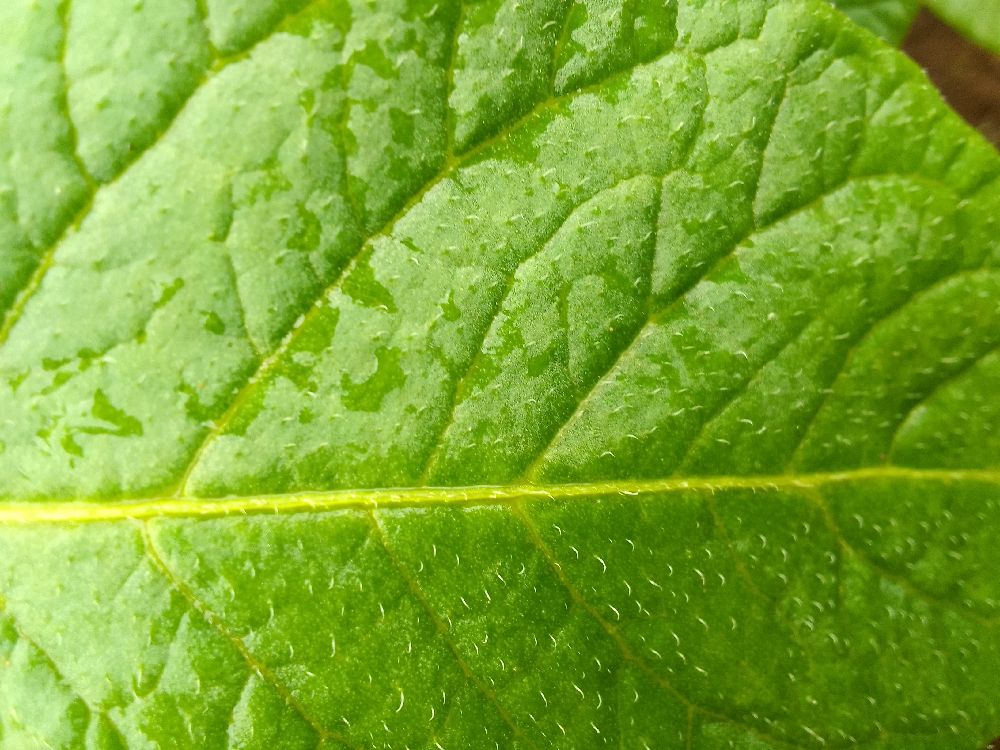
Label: Healthy